Mannaja

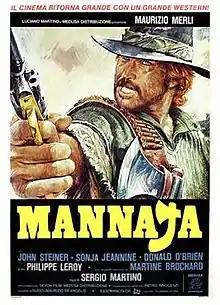
Italian theatrical release poster

Mannaja (also known as A Man Called Blade) is an Italian 1977 spaghetti Western film directed by Sergio Martino. The main role, Blade, is played by Maurizio Merli. Other central roles are played by: John Steiner, Sonja Jeannine, Donald O'Brien, Philippe Leroy and Martine Brochard.